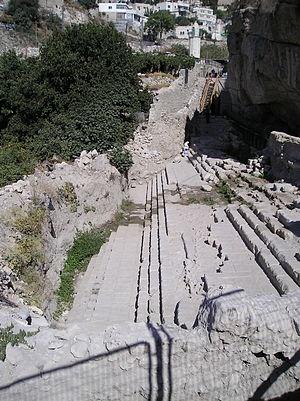
Le bassin de Siloé, Siloam ou Silwan, en grec κολυμβηθρα του Σιλωαμ, en hébreu שִּׁלֹחַ ou שֶּׁלַח, désigne différents réservoirs situés au sud de la colline de l'Ophel dans la partie inférieure de la cité de Jérusalem du temps du royaume de Juda. Il collecte l'eau le long du flanc est de la colline. C'est un lieu mentionné tant dans la Bible hébraïque que dans le Nouveau Testament : c'est le bassin d'Ézéchias, et l'endroit où Jésus envoya se laver l'aveugle de naissance qu'il guérit dans l'Évangile selon Jean. Le bassin actuel est situé dans le district de Silwan à Jérusalem, juste au sud et en dehors des murs d'enceinte de la Vieille Ville.